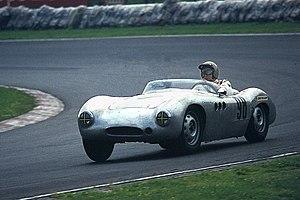
Borgward est un ancien constructeur automobile allemand basé à Brême créé en 1933 par Carl F. W. Borgward et qu'il dirigea jusqu'à sa faillite controversée en 1961. Ce fut sans doute la dernière entreprise personnelle de construction automobile d'importance dans ce pays.